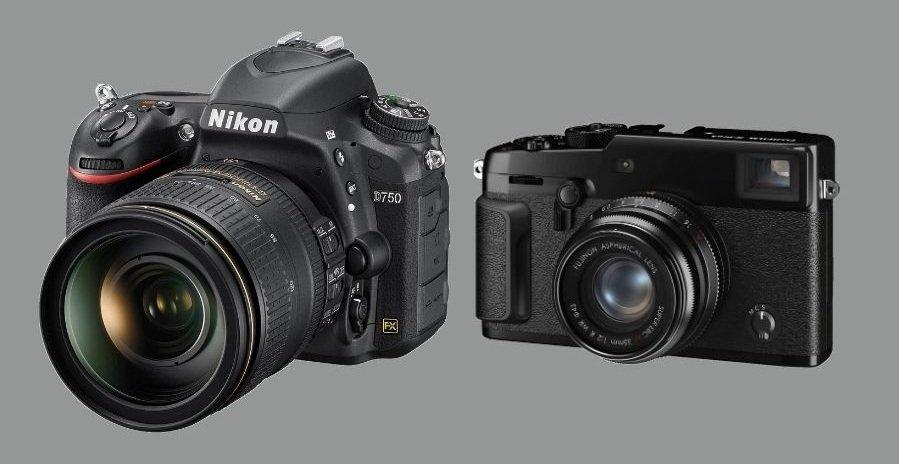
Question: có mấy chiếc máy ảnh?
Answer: có hai chiếc máy ảnh